Danilov Monastery

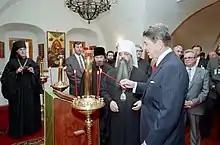
A visit by Ronald Reagan in 1988

First documented information on Danilov Monastery's landownership can be traced back to 1785, when it owned 18 desyatinas of land. By the end of the 19th century, the monastery had already possessed 178 desyatinas and a few buildings in Moscow.